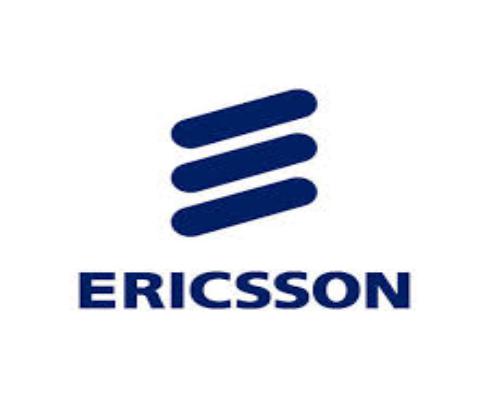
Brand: Ericsson
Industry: Electronic